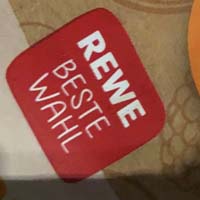
Plastic recycling code class: 8_no_plastic